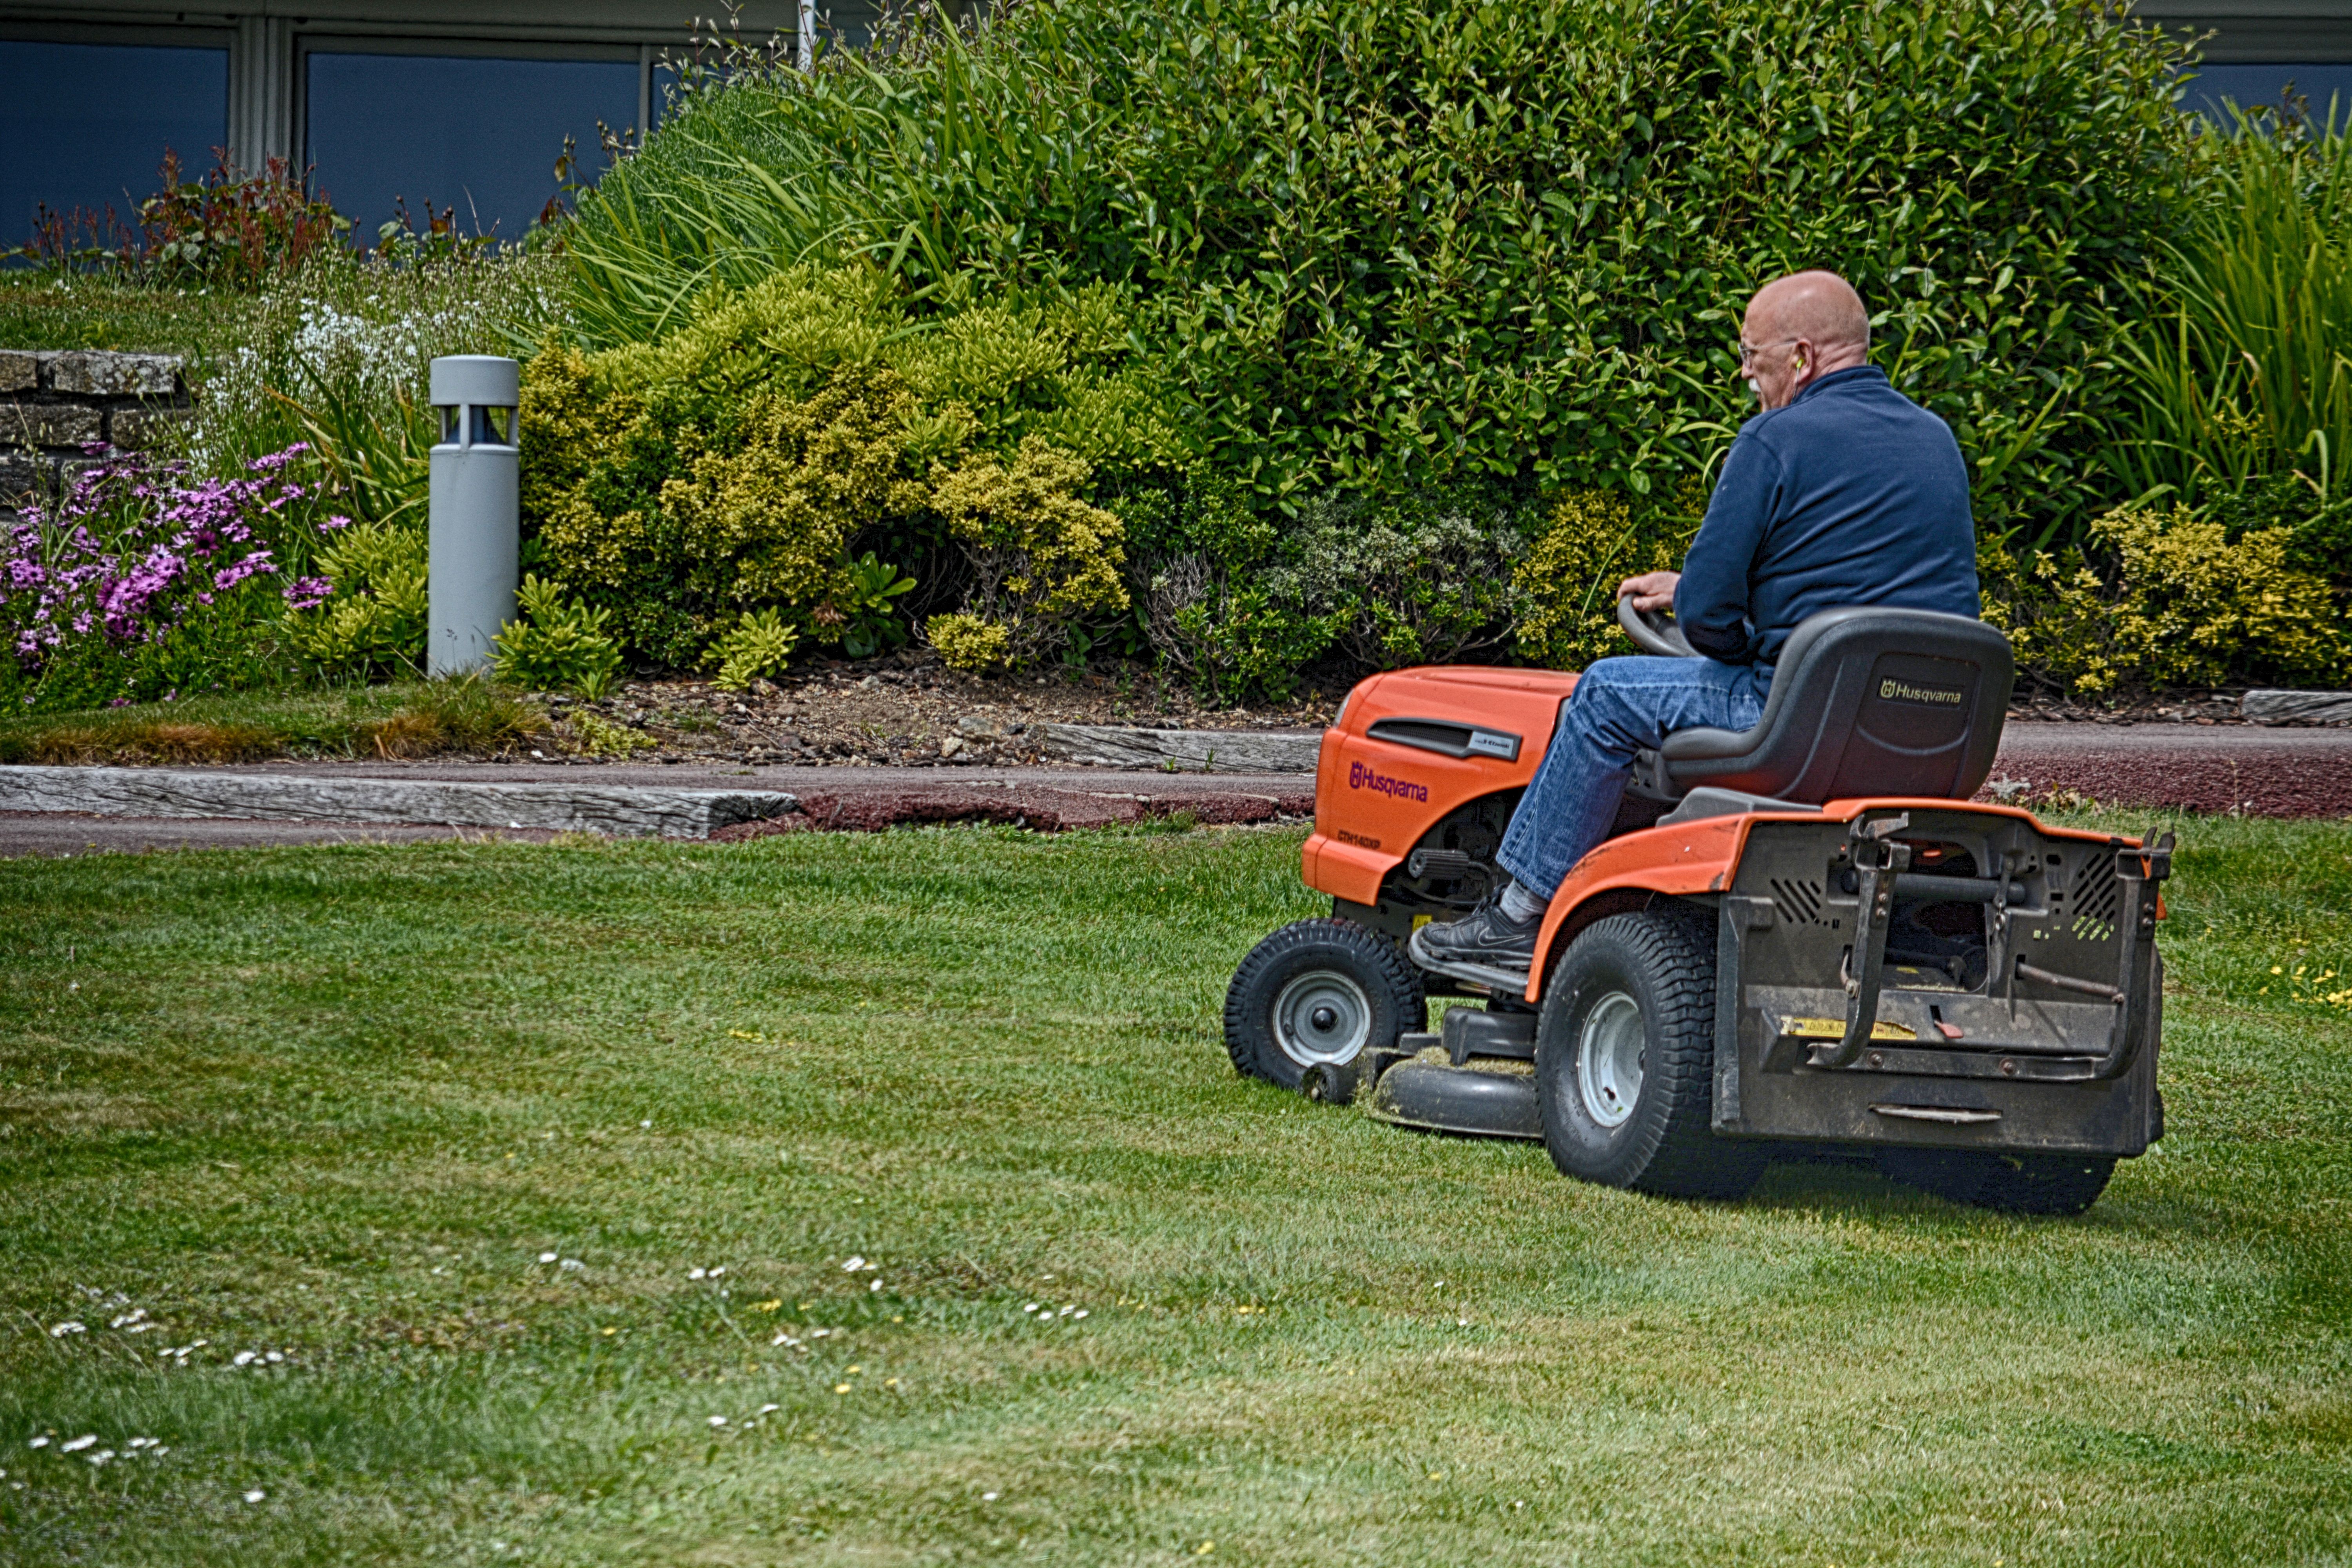
man, grass, field, lawn, tool, asphalt, vehicle, backyard, soil, garden, turf, worker, lawn mower, yard, mower, city car, land vehicle, outdoor power equipment